José María Panganiban

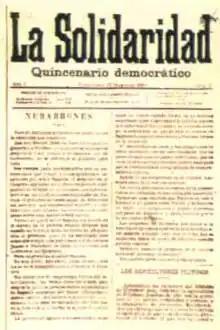
La Solidaridad

Jose Ma. Panganiban was born on February 1, 1863, in Bangkal Phase II, Mambulao (a town which was subsequently renamed after him). He was the eldest of the three sons of Vicente Panganiban, originally from Hagonoy, Bulacan, and Juana Enverga, a native of Mauban, Quezon.